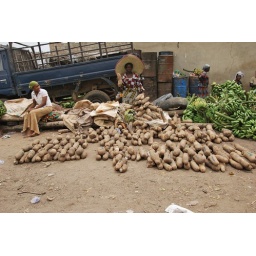
Selling yam tubers and banana in a local market